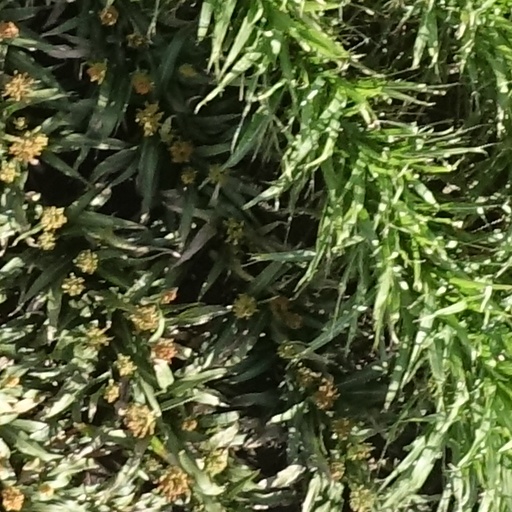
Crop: sorghum